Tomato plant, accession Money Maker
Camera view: horizontal (90 deg, fisheye); turntable rotation: 210 degrees
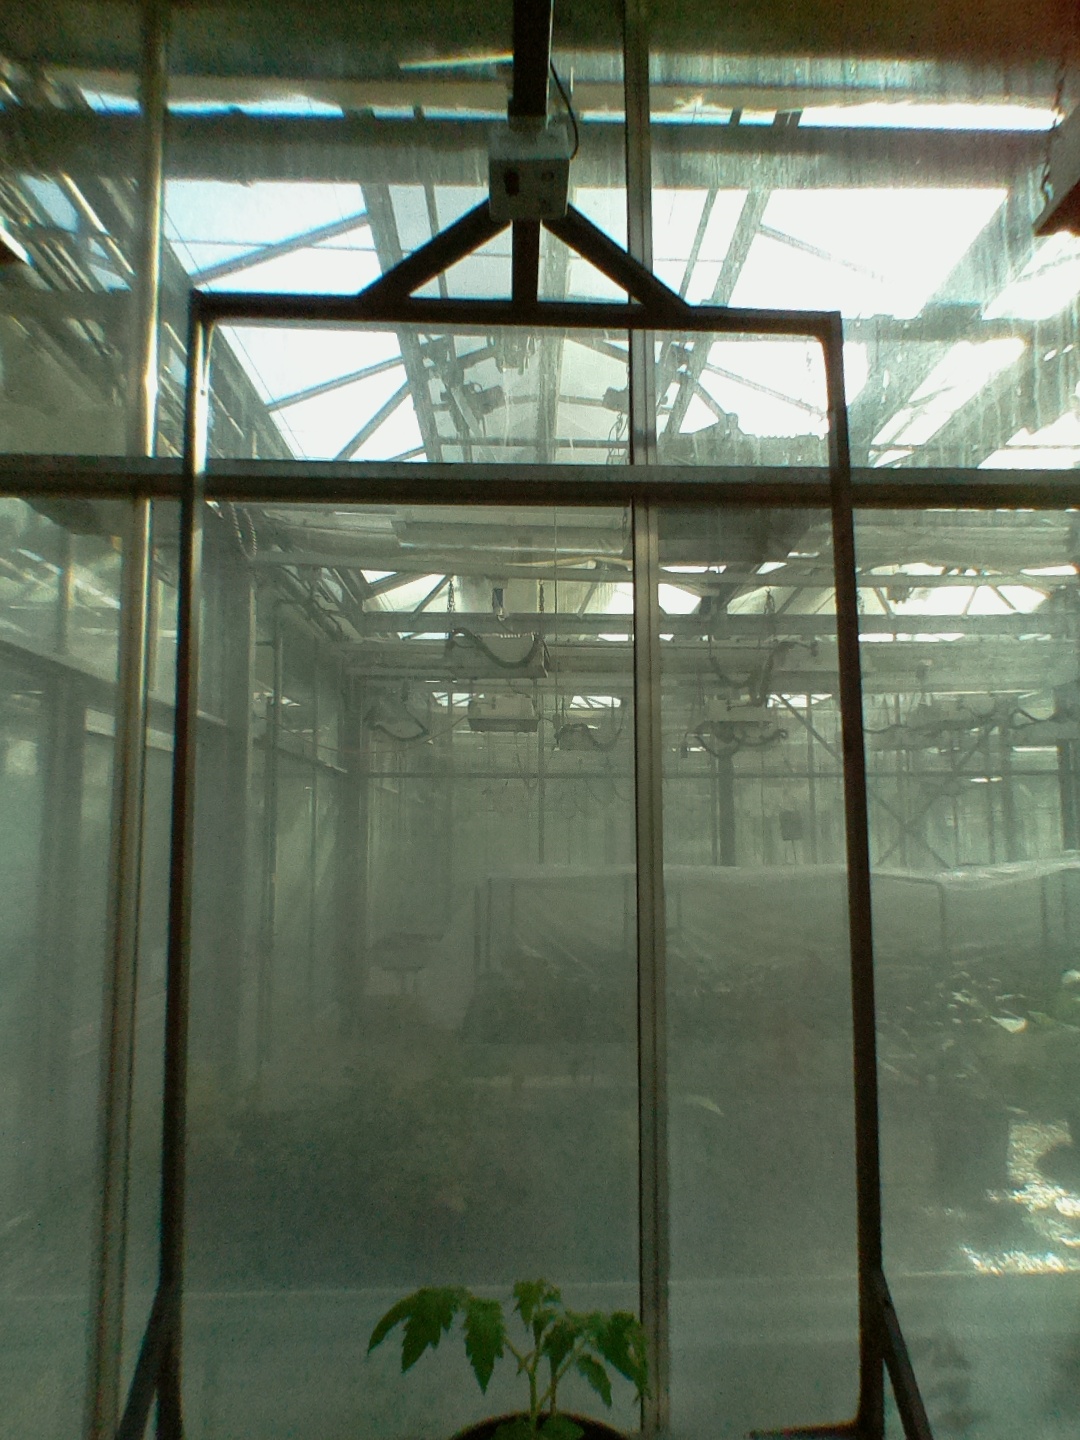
BBCH growth stage 13: 6 of true leaves visible